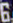
Number: 6